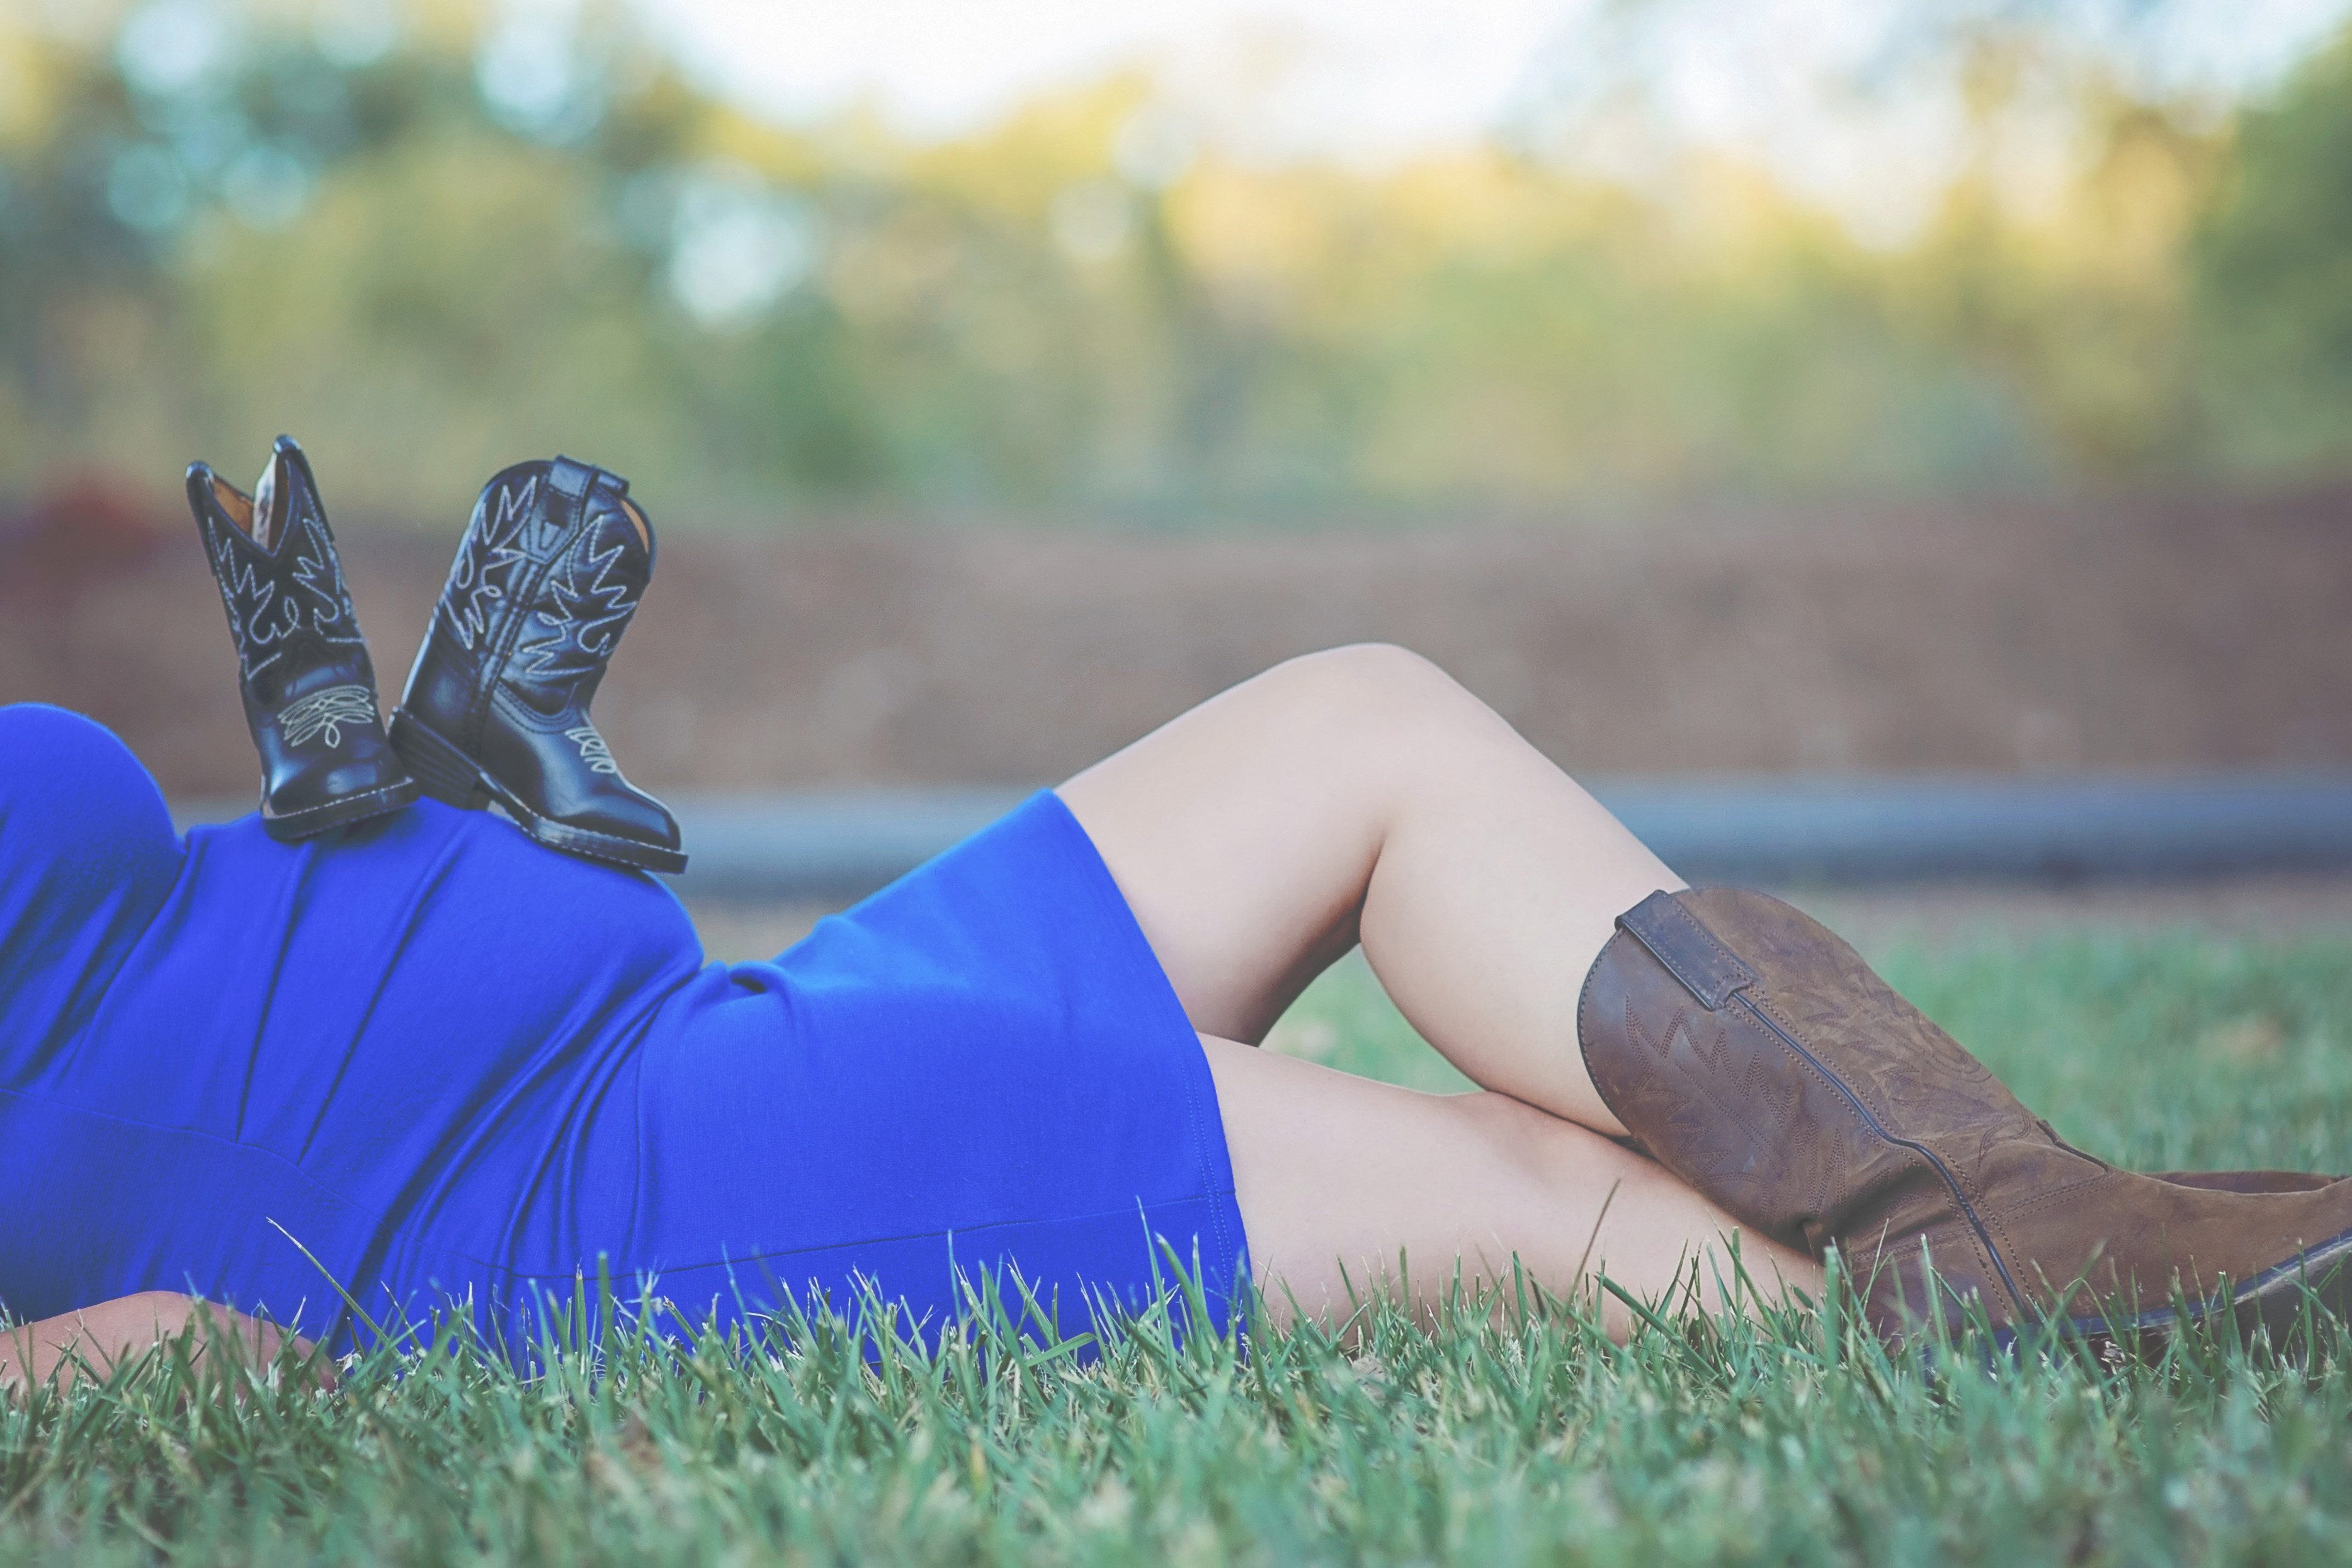
People in nature, grass, human leg, beauty, leg, photography, joint, knee, thigh, plant, photo shoot